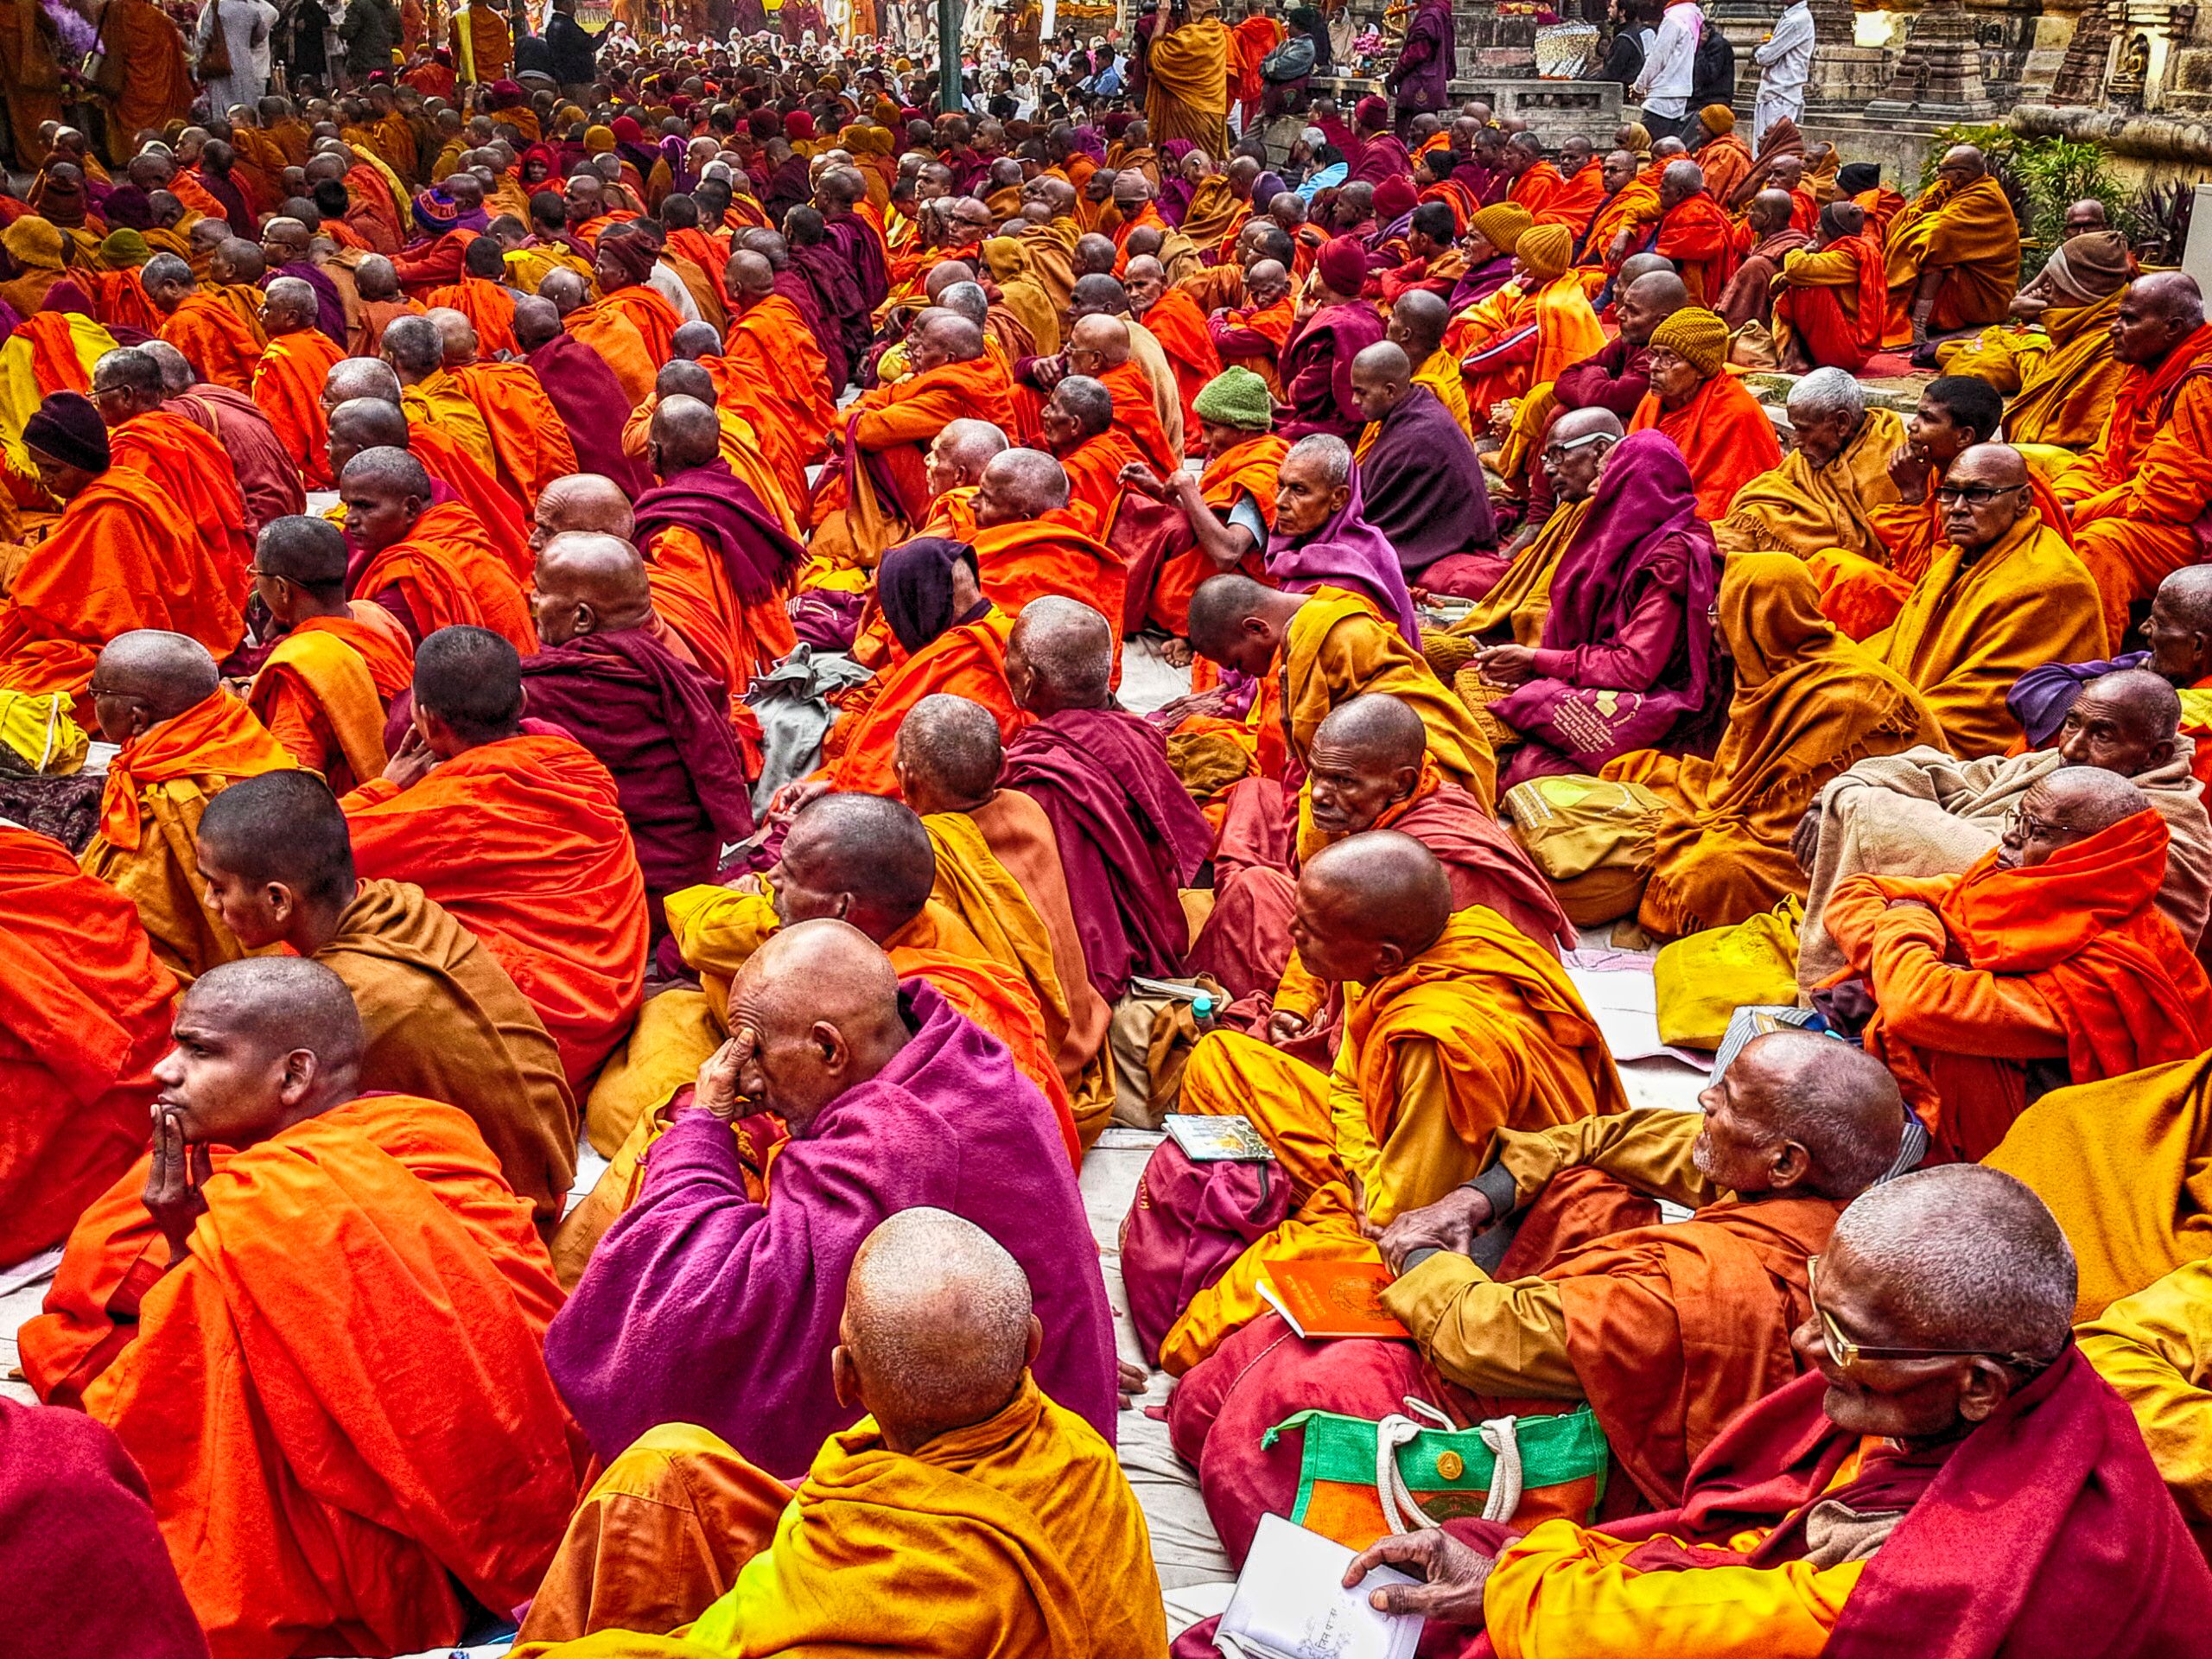
the buddha, monk, people, crowd, lama, pray, ritual, event, worship, pilgrimage, guru, pilgrims, festival, Zen master, ceremony, tradition